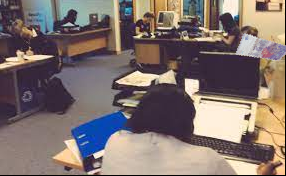
Denominación: 100